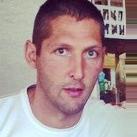
Age: 40